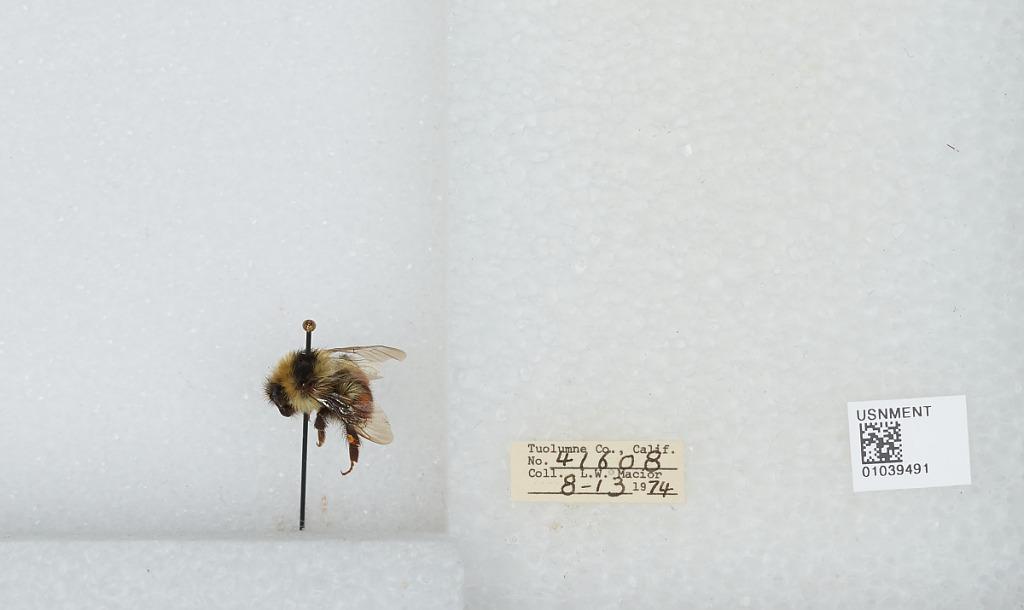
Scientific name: Bombus (Cullumanobombus) rufocinctus Cresson
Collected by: L. Macior
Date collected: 1974-8-13
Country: United States
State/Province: California
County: Tuolumne
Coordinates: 38.02, -119.93